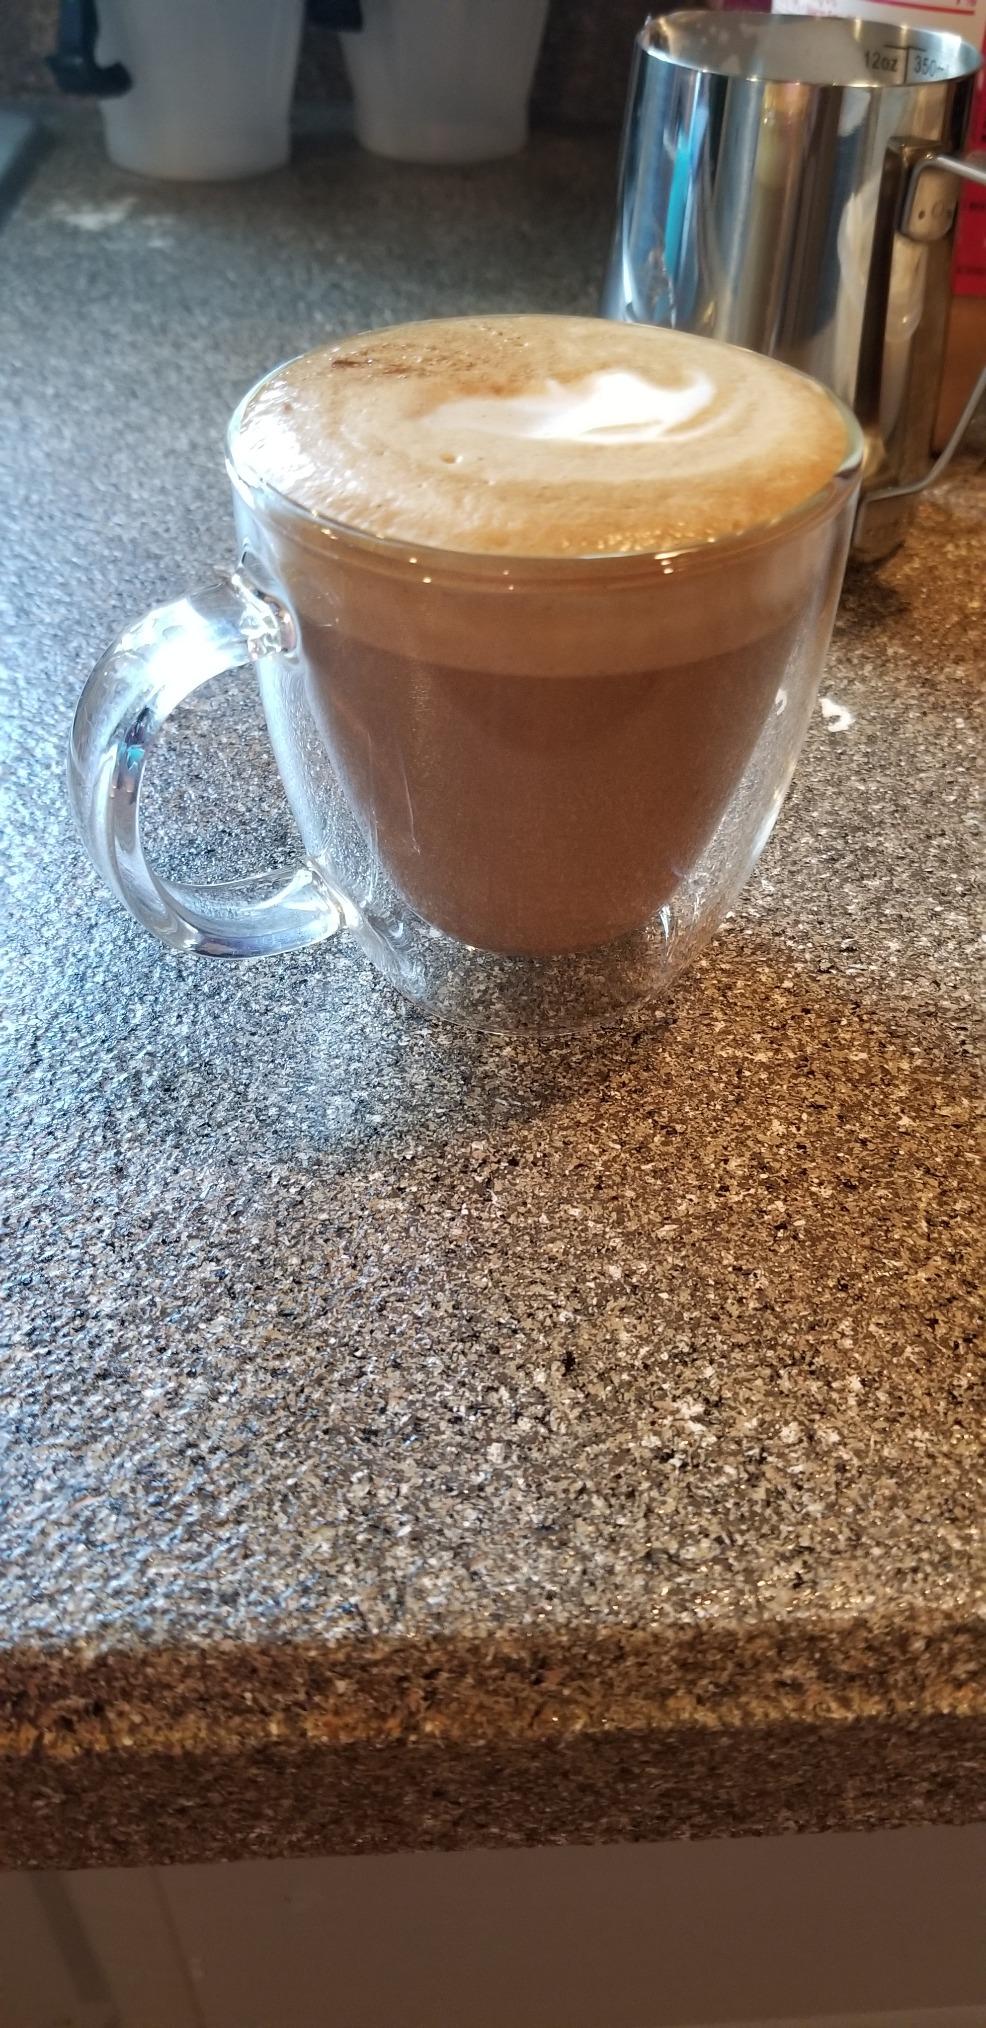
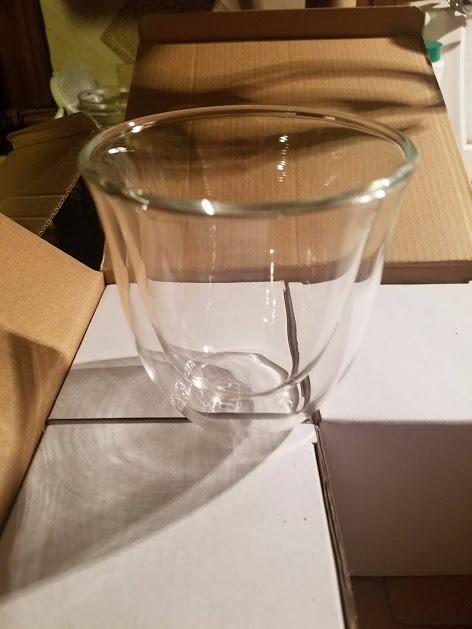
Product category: items_mug
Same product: no